Pantai Timur Range

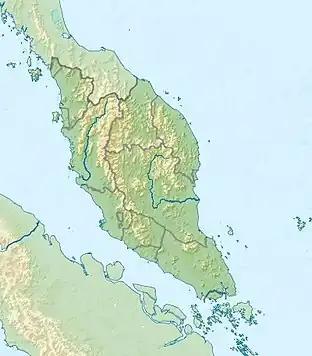
Relief map of Peninsular Malaysia, with the Pantai Timur Range running northwest-southeast along the border between the states of Kelantan, Terengganu and Pahang, parallel to the South China Sea coastline

The Pantai Timur Range, also known as the Terengganu Highlands, is a mountain range situated in the eastern seaboard of Peninsular Malaysia.